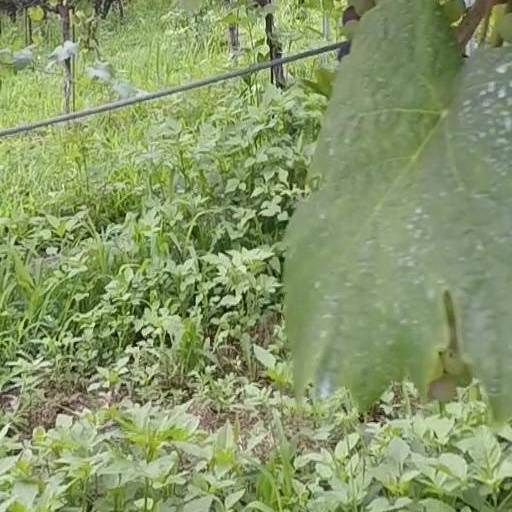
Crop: grape